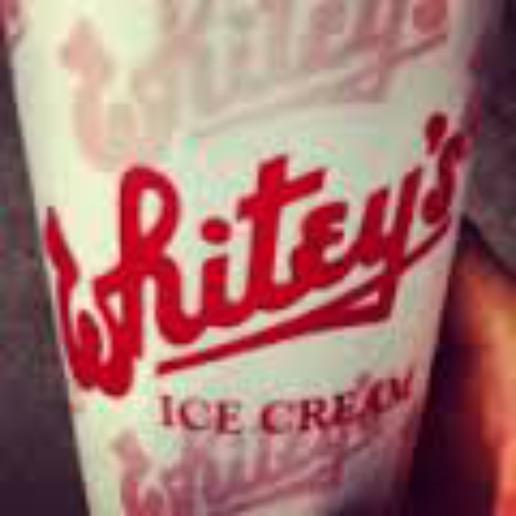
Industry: Food